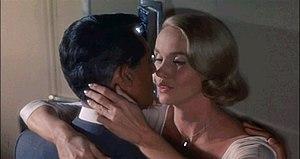
Eva Marie Saint est une actrice américaine, née 4 juillet 1924 à Newark, dans l’État du New Jersey.